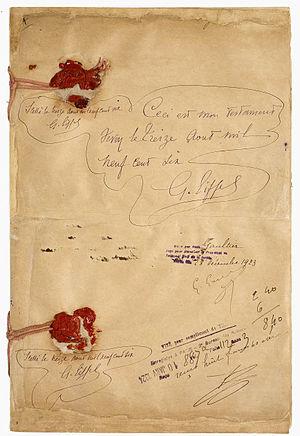
Testament de Gustave Eiffel datant du 13 août 1906 à Vevey (Suisse)
Gustave Eiffel, né Bonickhausen dit Eiffel le 15 décembre 1832 à Dijon et mort le 27 décembre 1923 à Paris, est un ingénieur centralien et un industriel français, qui a notamment participé à la construction de la tour Eiffel à Paris, du viaduc de Garabit et de la statue de la Liberté à New York.